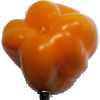
Label: yellow_pepper